Third Dynasty of Ur

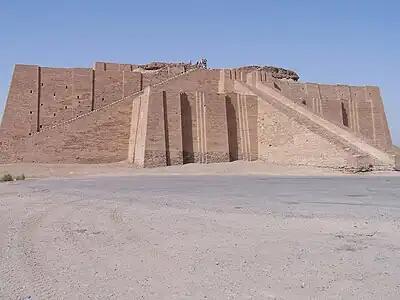
The Ziggurat of Ur, rebuilt and enlarged many times, was founded by the Third Dynasty of Ur

Ur-Nammu rose to prominence as a warrior-king when he crushed the ruler of Lagash in battle, killing the king himself. After this battle, Ur-Nammu seems to have earned the title 'king of Sumer and Akkad.'